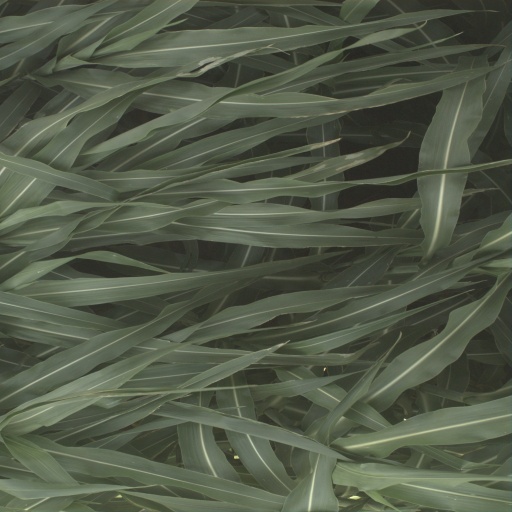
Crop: sorghum